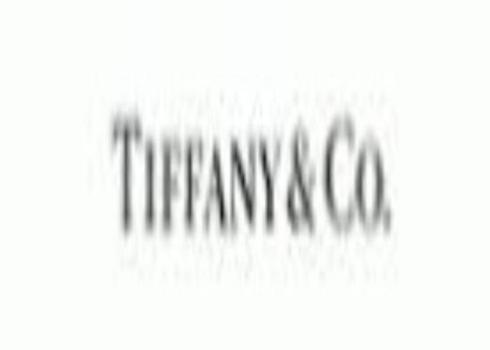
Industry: Clothes